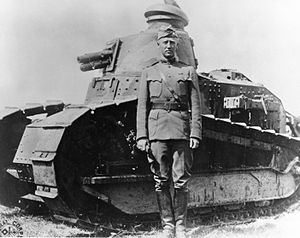
George Patton / Første verdenskrig
Patton i Frankrig i 1918
George Smith Patton GCB OBE var en ledende amerikansk general under 2. verdenskrig ved operationerne i Nordafrika, Sicilien, Frankrig og Tyskland, 1942-1945.